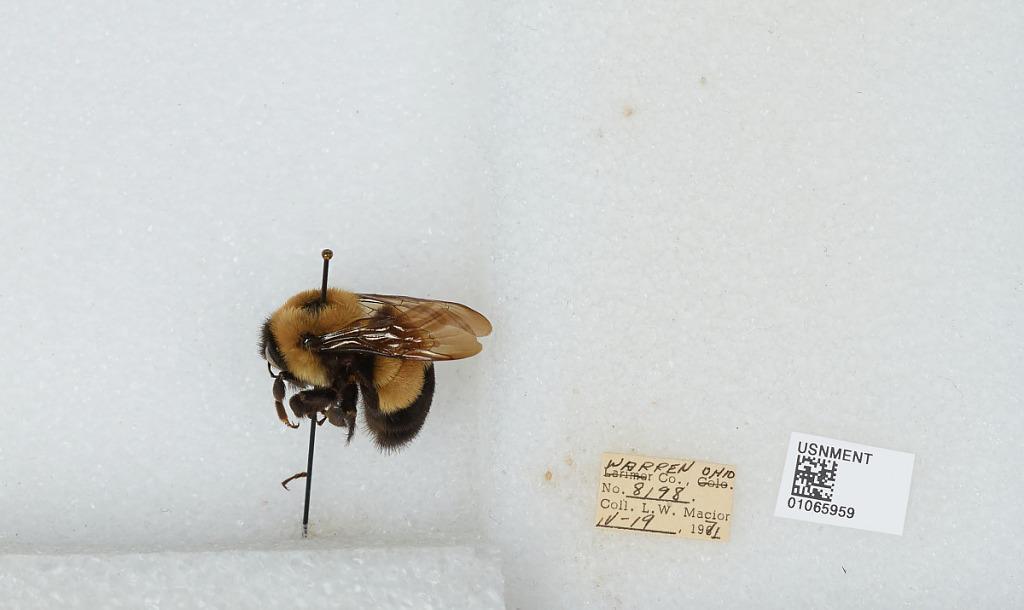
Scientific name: Bombus (Bombus) affinis Cresson
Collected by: L. Macior
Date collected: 1971-4-19
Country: United States
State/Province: Ohio
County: Warren
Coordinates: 39.4242, -84.1856